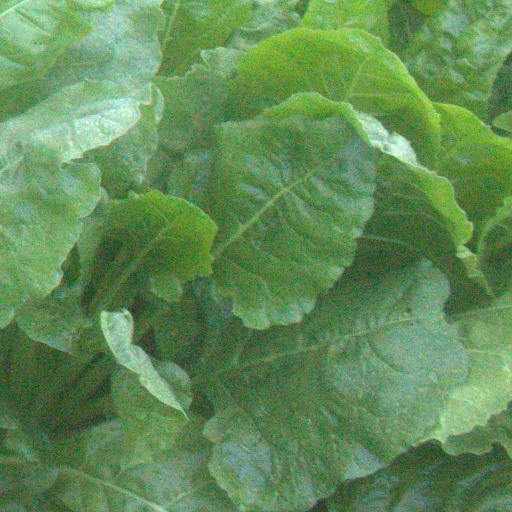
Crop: sugar beet